Coronation cloak

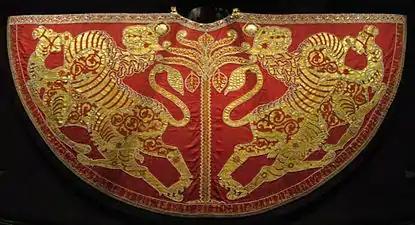
The Coronation Mantle, today in the Secular Treasury of the Vienna Hofburg

The Coronation cloak or "pluviale" (Latin for mantle) was one of the Imperial Regalia of the Holy Roman Empire and was the main piece of the coronation regalia of the Roman-German emperors.